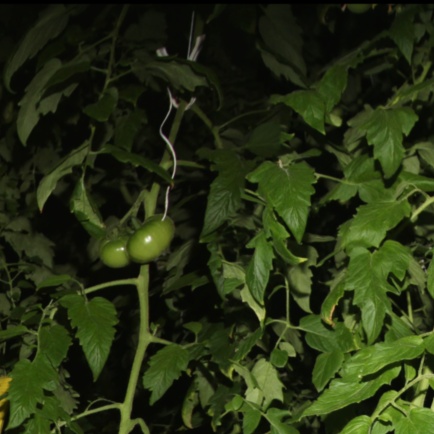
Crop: tomato